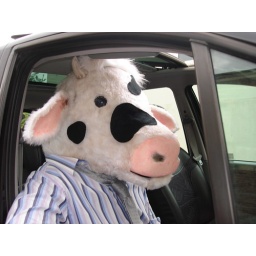
Moosnight cow bloke in car